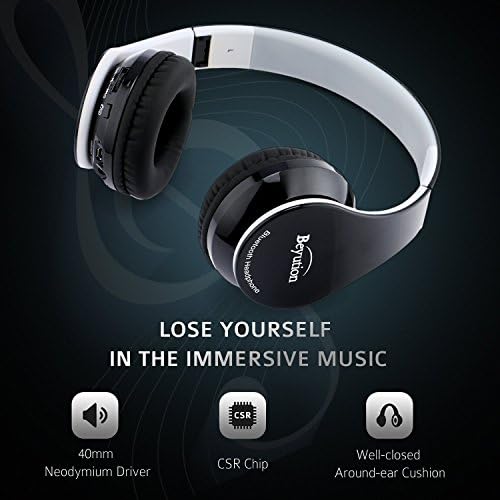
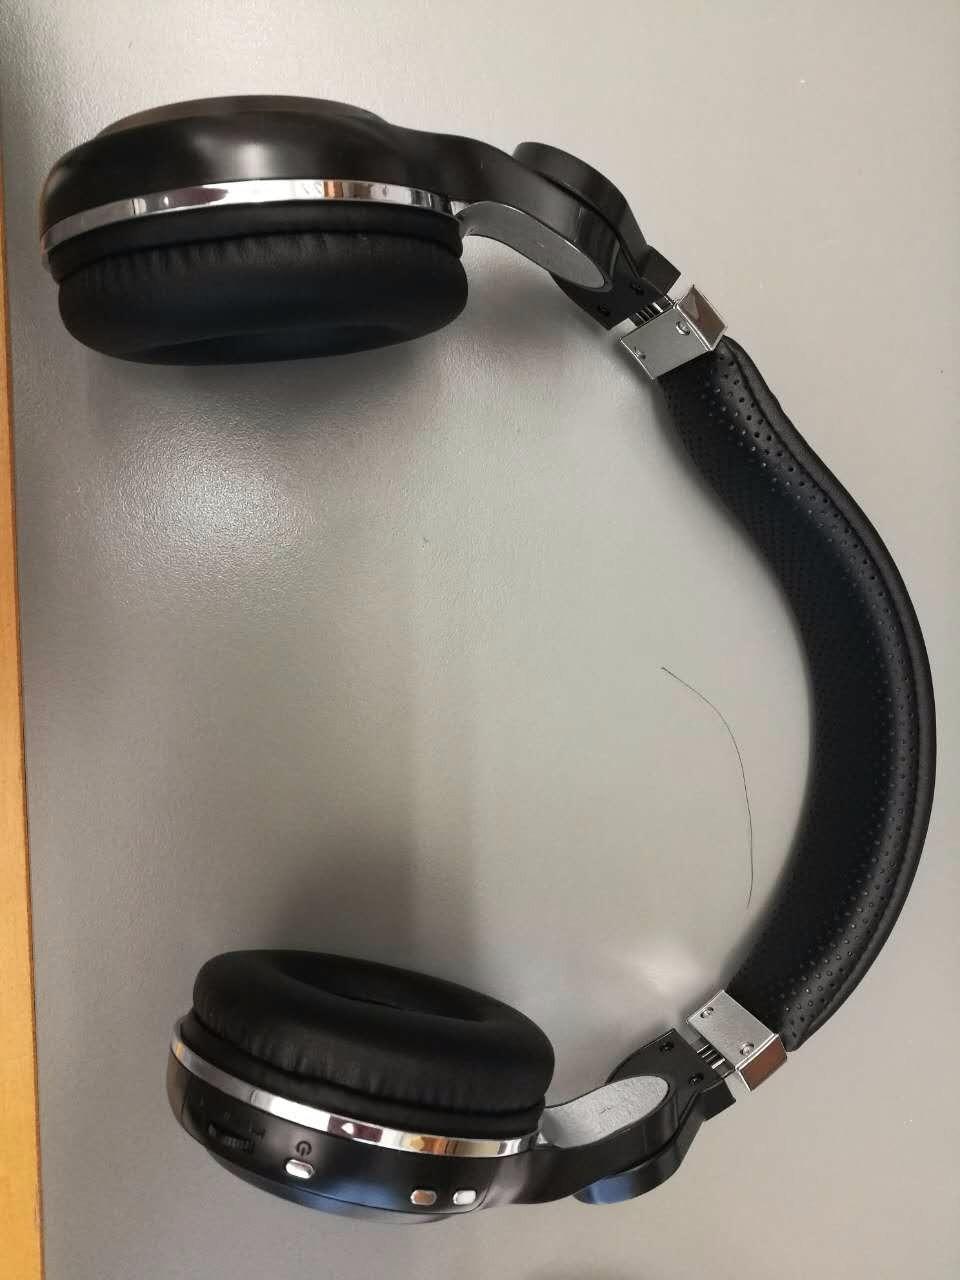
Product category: headphones
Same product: no